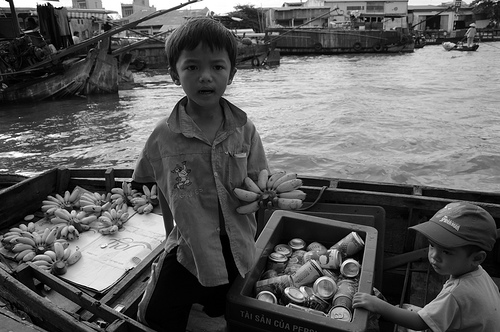
Two small children are on the boat with bananas.

Two boys are on a boat with cans and bananas.

Little boys are in a boat with bananas and drinks.

Two kids in a boat with bananas and drinks